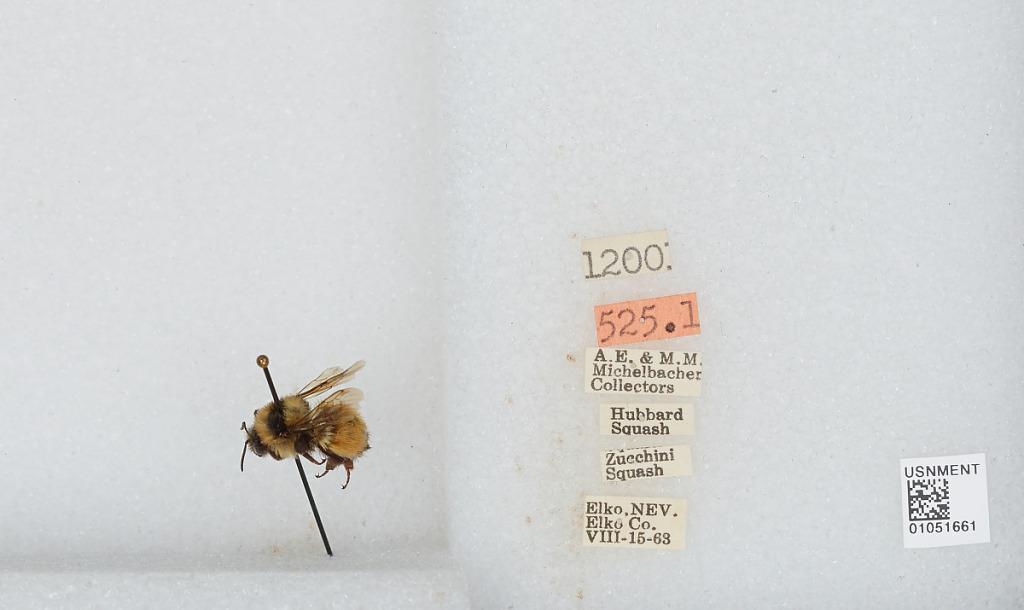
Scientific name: Bombus sp.
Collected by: A. Michelbacher & M. Michelbacher
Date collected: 1963-8-16
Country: United States
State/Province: Nevada
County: Elko
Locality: Elko
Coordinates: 40.83, -115.77